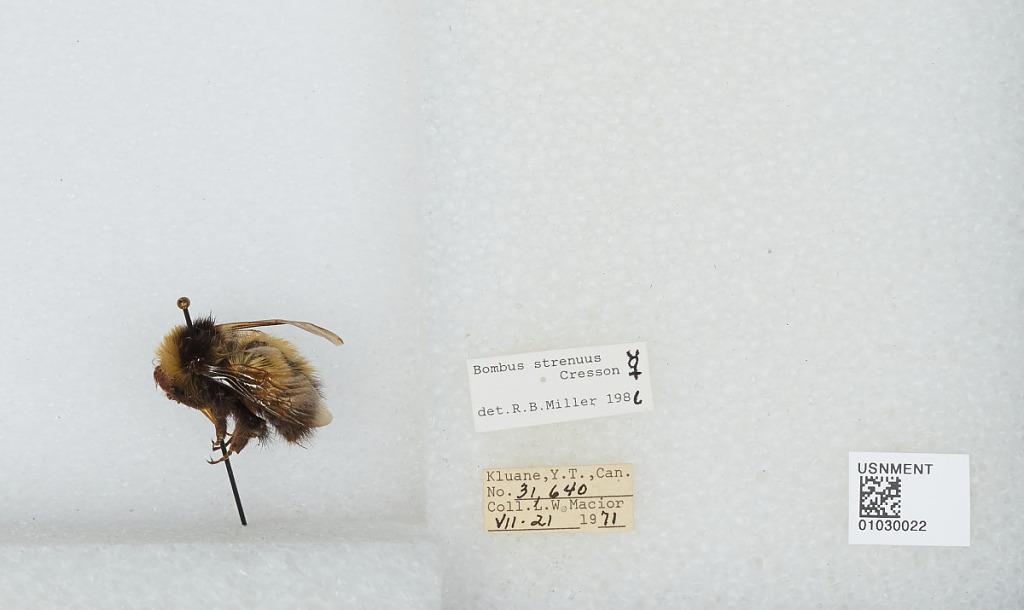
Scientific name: Bombus (Alpinobombus) neoboreus Sladen
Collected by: L. Macior
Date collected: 1971-7-21
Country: Canada
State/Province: Yukon Territory
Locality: Kluane
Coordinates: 60.75, -139.5
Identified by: Miller, R. B.